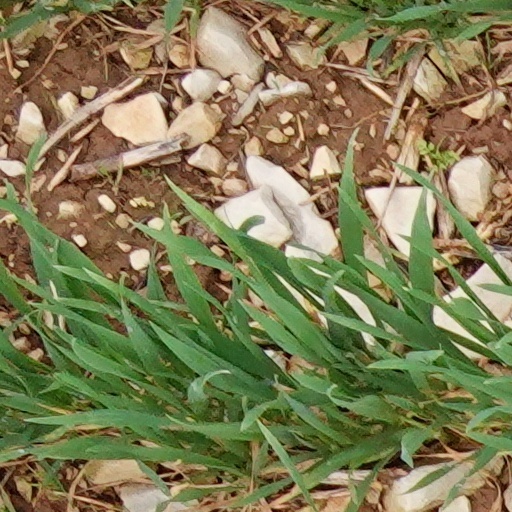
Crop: wheat